Reading Athletic Club

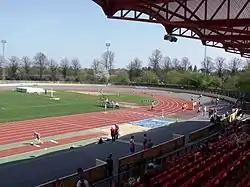
Reading AC meeting in 2010 at the Palmer Park Stadium

Reading Athletic Club's earliest Olympian was Billy Leach who qualified for the 1912 Summer Olympics in Stockholm for the long jump and standing long jump after finishing second in the Olympic trial at Stamford Bridge but did not start the event.